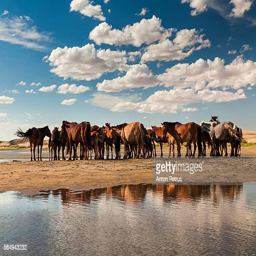
wild horses in the desert